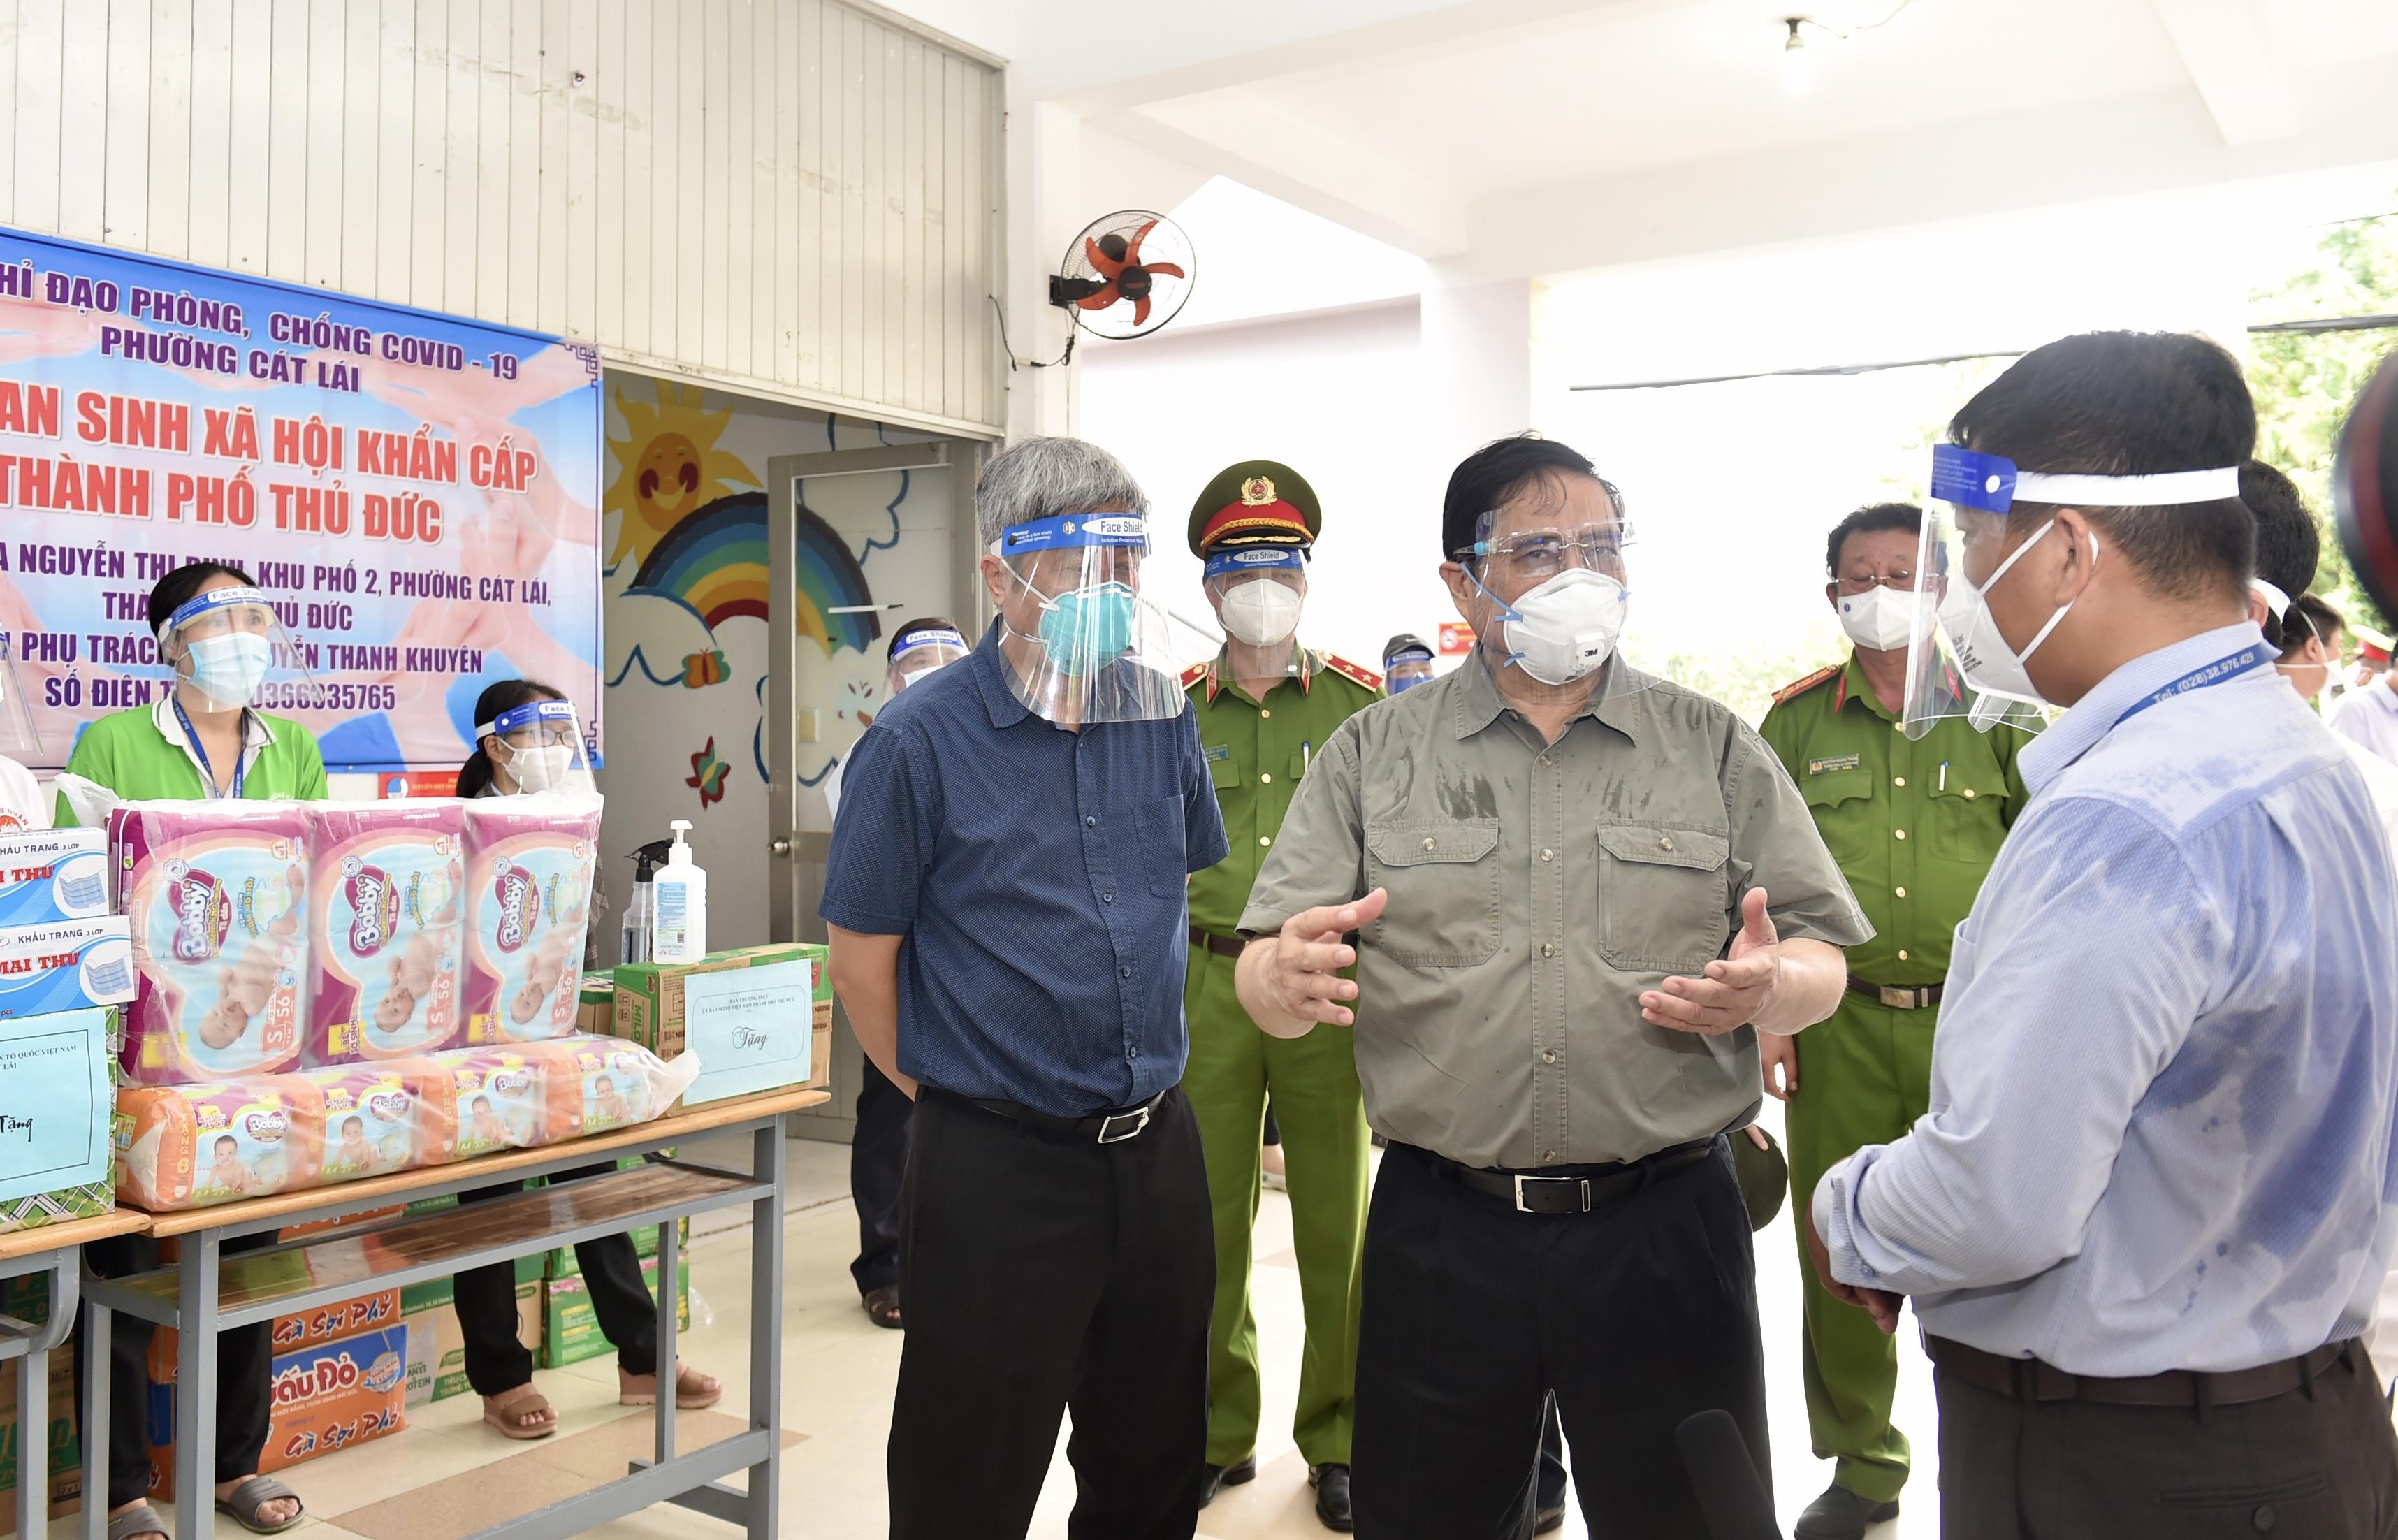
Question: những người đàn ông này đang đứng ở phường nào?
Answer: phường cát lái